William Stephens (American politician)

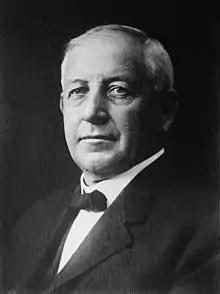
Stephens, 1920–1925

William Dennison Stephens (December 26, 1859 – April 25, 1944) was an American federal and state politician. A three-term member of the U.S. House of Representatives from 1911 to 1916, Stephens was the 24th governor of California from 1917 to 1923. Prior to becoming Governor, Stephens served as the 27th lieutenant governor of California from 1916 to 1917, due to the death of John Morton Eshleman, and served a brief time as Mayor of Los Angeles in 1909 due to the resignation of Arthur C. Harper. He served as the 27th Mayor of Los Angeles in 1909.